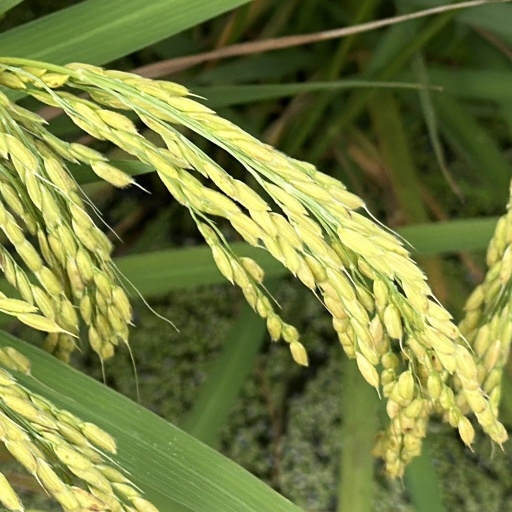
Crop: rice